Manor MRT05

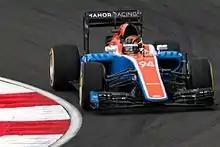
Following Haryanto's demotion, Pertamina sponsorship was removed from the car

The Manor team had a predominantly red and blue livery with flashes of white. Pertamina were the dominant sponsor, with logos on the nose and rear wing of the car – until their support was withdrawn during the season. Shazam backed the team and had branding on the rear wing end plates. Daffy's Gin sponsored the team ahead of the Australian Grand Prix. In May, Airbnb returned to sponsorship of the team and ahead of the final race of the year, Deliveroo joined as sponsors.